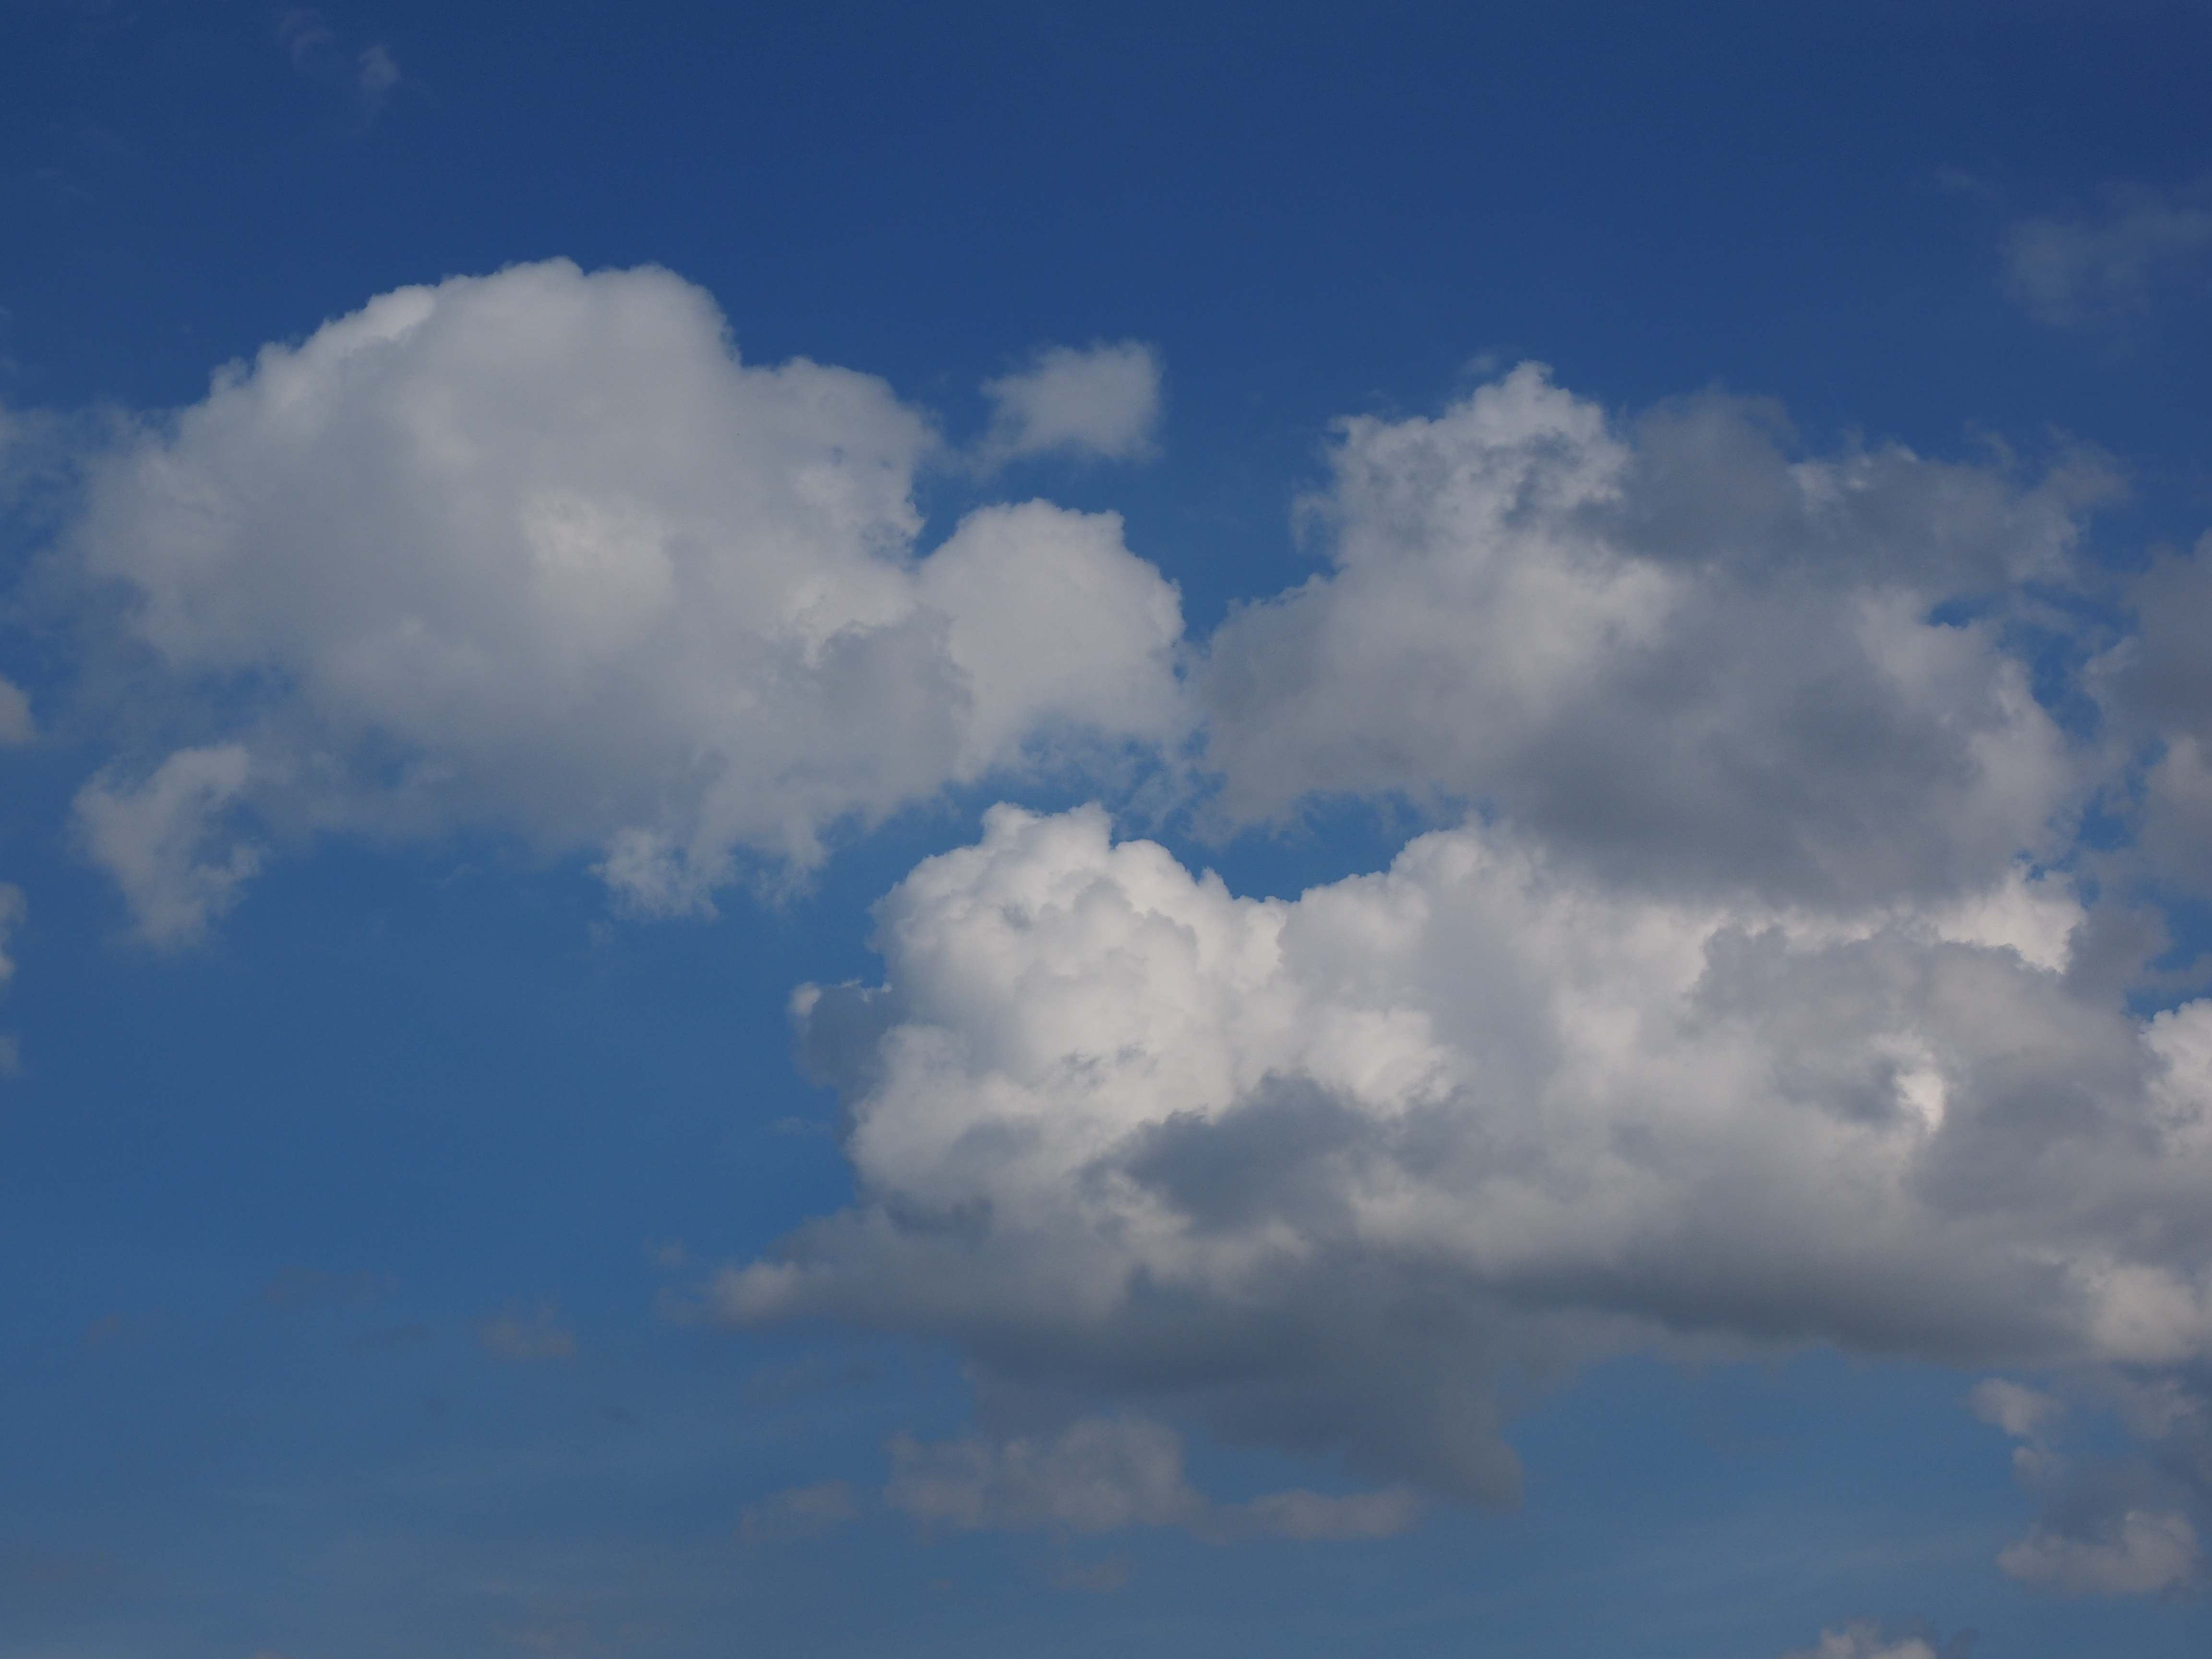
cloud, sky, white, atmosphere, daytime, cumulus, blue, clouds, clouds form, cumulus clouds, meteorological phenomenon, atmosphere of earth